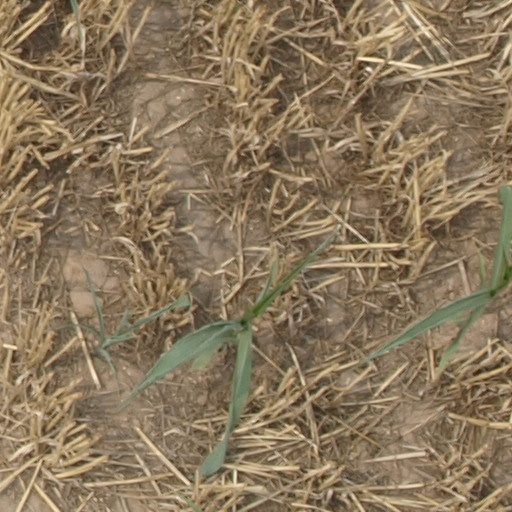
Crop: maize; corn